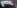
Number: 7